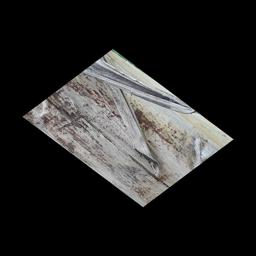
Label: PSEUDOSTEM WEEVIL